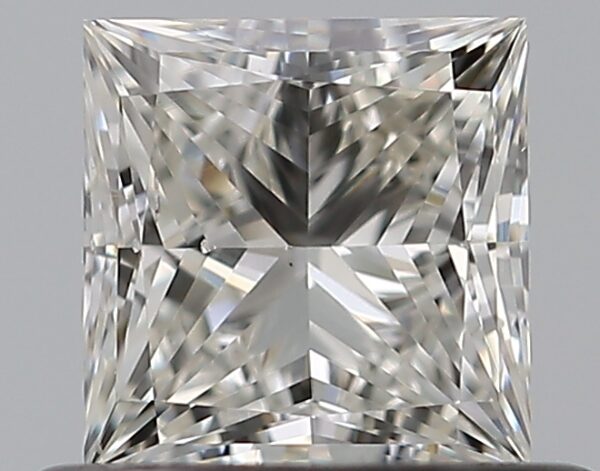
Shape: princess
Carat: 0.5
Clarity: VS2
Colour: I
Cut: EX
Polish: EX
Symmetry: VG
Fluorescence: N
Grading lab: GIA
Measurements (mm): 4.38 x 4.28 x 2.93